Color TV-Game

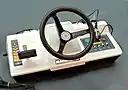
Color TV-Game Racing 112

The third unit, the Color TV Game Racing 112, was published on June 8, 1978. It is significantly larger than the previous two units, with a larger shipping box to accompany it. Racing 112 was set to be released at , but was lowered to to ensure competitiveness. It was later reduced to . To prevent the machine from requiring a larger box, the wheel is detachable from the console. The built-in game is a top-down racer similar to "Speed Race", an arcade game released by Taito in 1974. Variations include a smaller screen width and opponents that move faster, with all possible game combinations totaling to 112. The console also comes with two paddle controllers for multiplayer support.